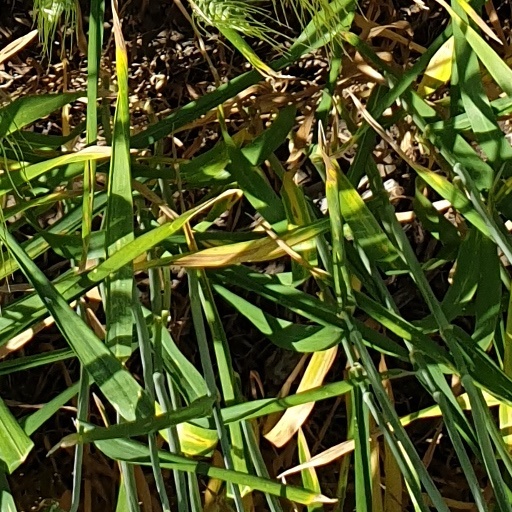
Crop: wheat